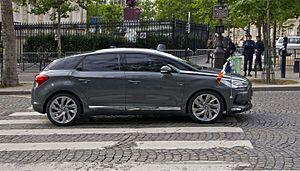
La Citroën DS5 hybride utilisée par Monsieur François Hollande, Président de la République Française, avec le fanion présidentiel. 14 juillet 2012, avenue de Friedland, Paris.
L'investiture du président de la République française est une cérémonie officielle marquant le début d'un nouveau mandat d'un président de la République.
Les marques des présidents de la République sont les pavillons en mer et les fanions de voiture des présidents de la République française.
Le président de la République française est le chef de l'État en France, exerçant les plus hautes fonctions du pouvoir exécutif de la République.
La DS 5 est une berline de luxe à 5 portes du constructeur automobile français DS Automobiles, présentée sous le nom Citroën DS5 en 2011 avant de perdre toute référence à la marque aux chevrons en 2015 en devenant DS 5.
La liste des véhicules officiels du président de la République française énumère les véhicules officiels utilisés par les chefs d'État français.